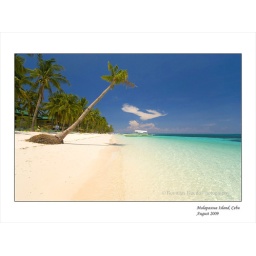
Malapascua is known for its white sand beach comparable to the ones in Boracay.